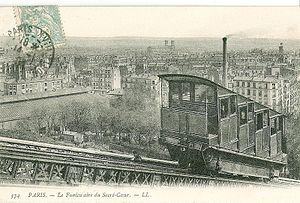
Le funiculaire de Montmartre, situé dans le 18ᵉ arrondissement de Paris, est depuis 1991 un ascenseur incliné automatique comprenant deux cabines, permettant de monter au sommet de la butte Montmartre et d'accéder ainsi à la basilique du Sacré-Cœur sans devoir emprunter l'escalier de plus de deux-cent-vingt marches. Ouvert en juillet 1900, il a été entièrement rénové en 1935 puis en 1991. Long de cent-huit mètres, il gravit les trente-six mètres de dénivelé en moins d'une minute trente. Géré par la RATP, l'opérateur des transports en commun parisiens, il a transporté 3 340 170 voyageurs en 2017.